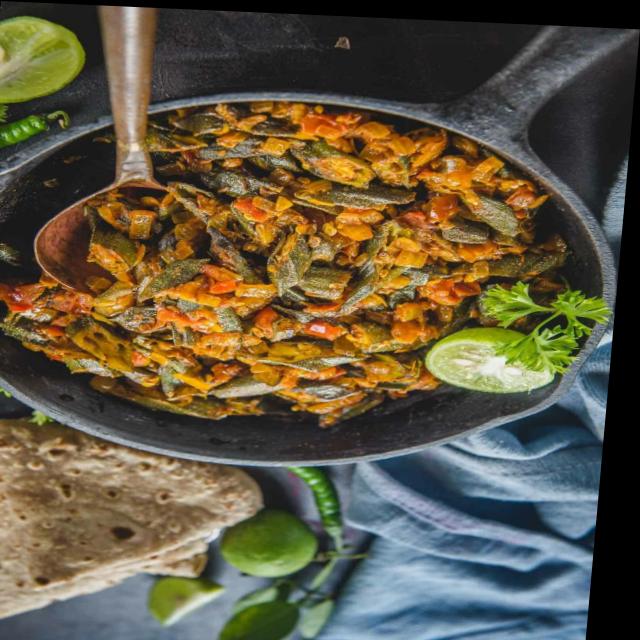
Dish: bhindi_masala